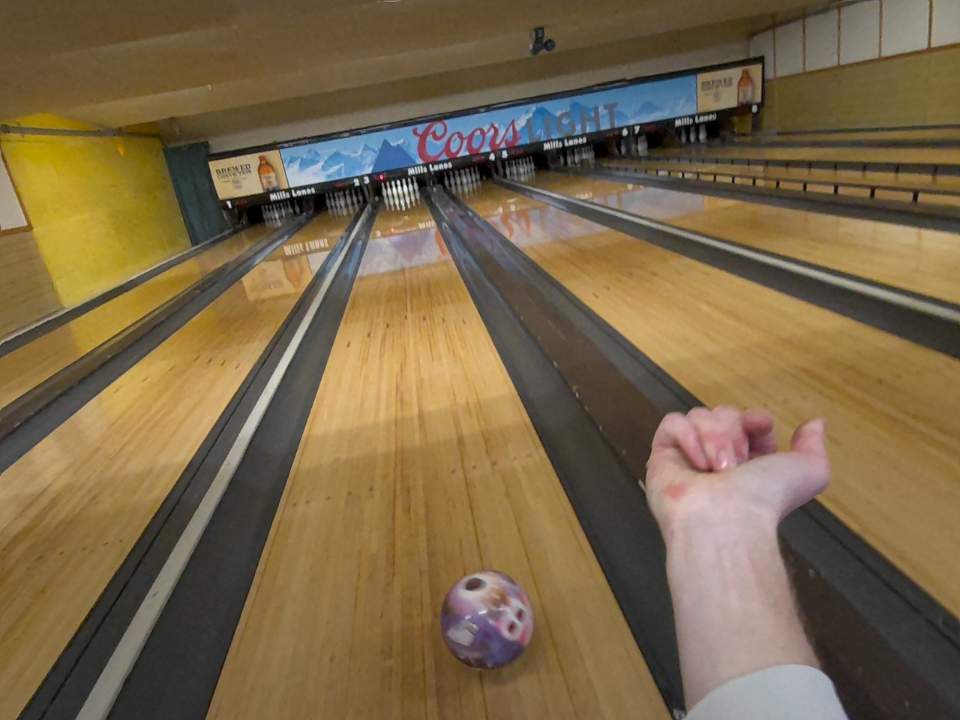
Object: bowling_ball